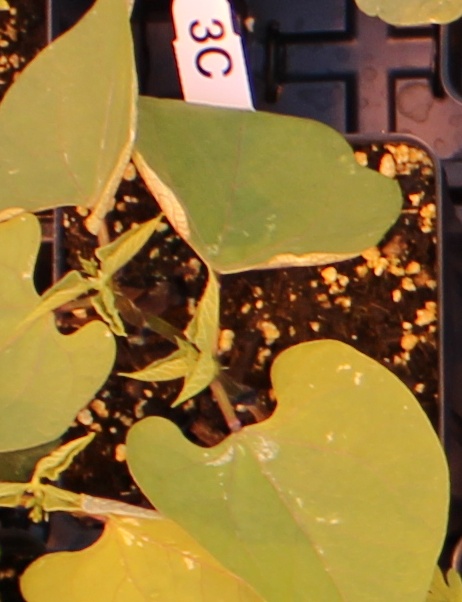
Label: Blackbean